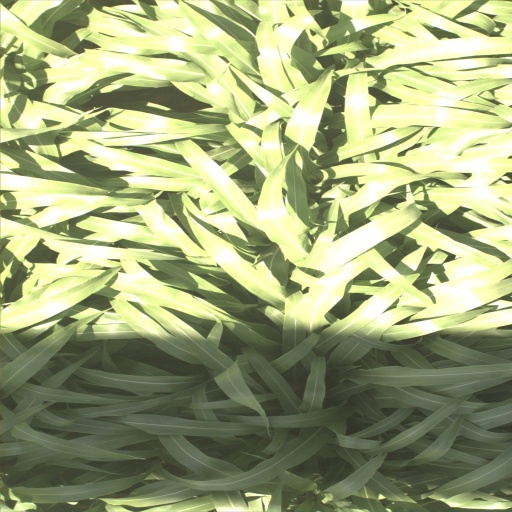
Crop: sorghum